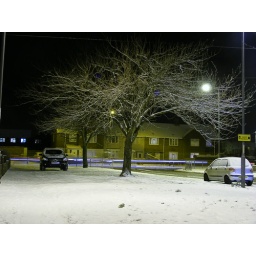
A Nissan Qashqai,a Daewoo Matiz and a tree in the snow near my house at night.